Travis Barker

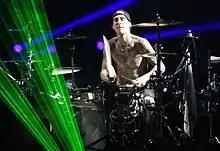
Barker drumming for Blink-182 in 2011

Barker's accident led to a Blink-182 reunion, with the group announcing their return at the February 2009 Grammy Awards. Barker continued to produce remixes throughout 2009, including a remix of "3 a.m." by Eminem; he also collaborated with Guns N' Roses guitarist Slash. In the midst of the band's reunion tour in August 2009, DJ AM was found dead by a friend in his New York apartment. Though Goldstein had been prescribed medication for pain following the crash, the medical examiner reported that he died from "acute intoxication" listing several prescription drugs and cocaine.